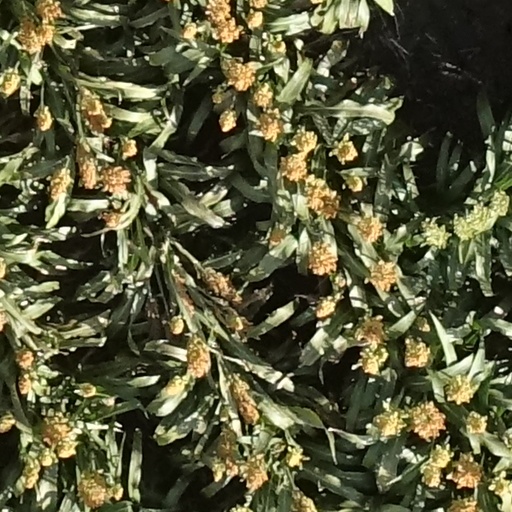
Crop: sorghum